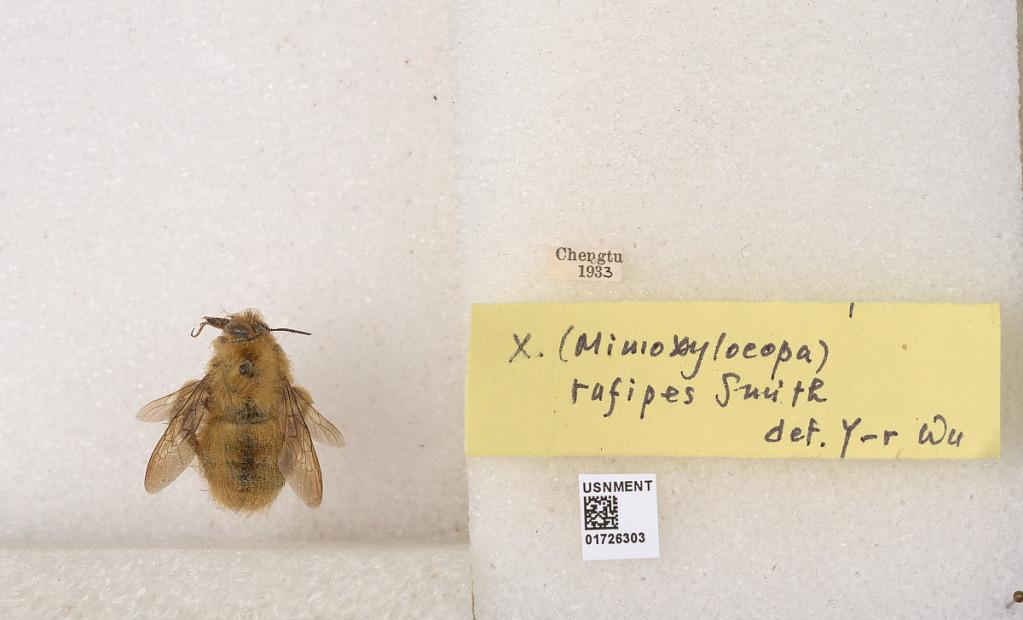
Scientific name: Xylocopa (Mesotrichia) latipes (Drury)
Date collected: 1933-1-1
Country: China
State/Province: Sichuan
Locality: Chengtu
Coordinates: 30.6585, 104.076
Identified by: Wu, Y-r